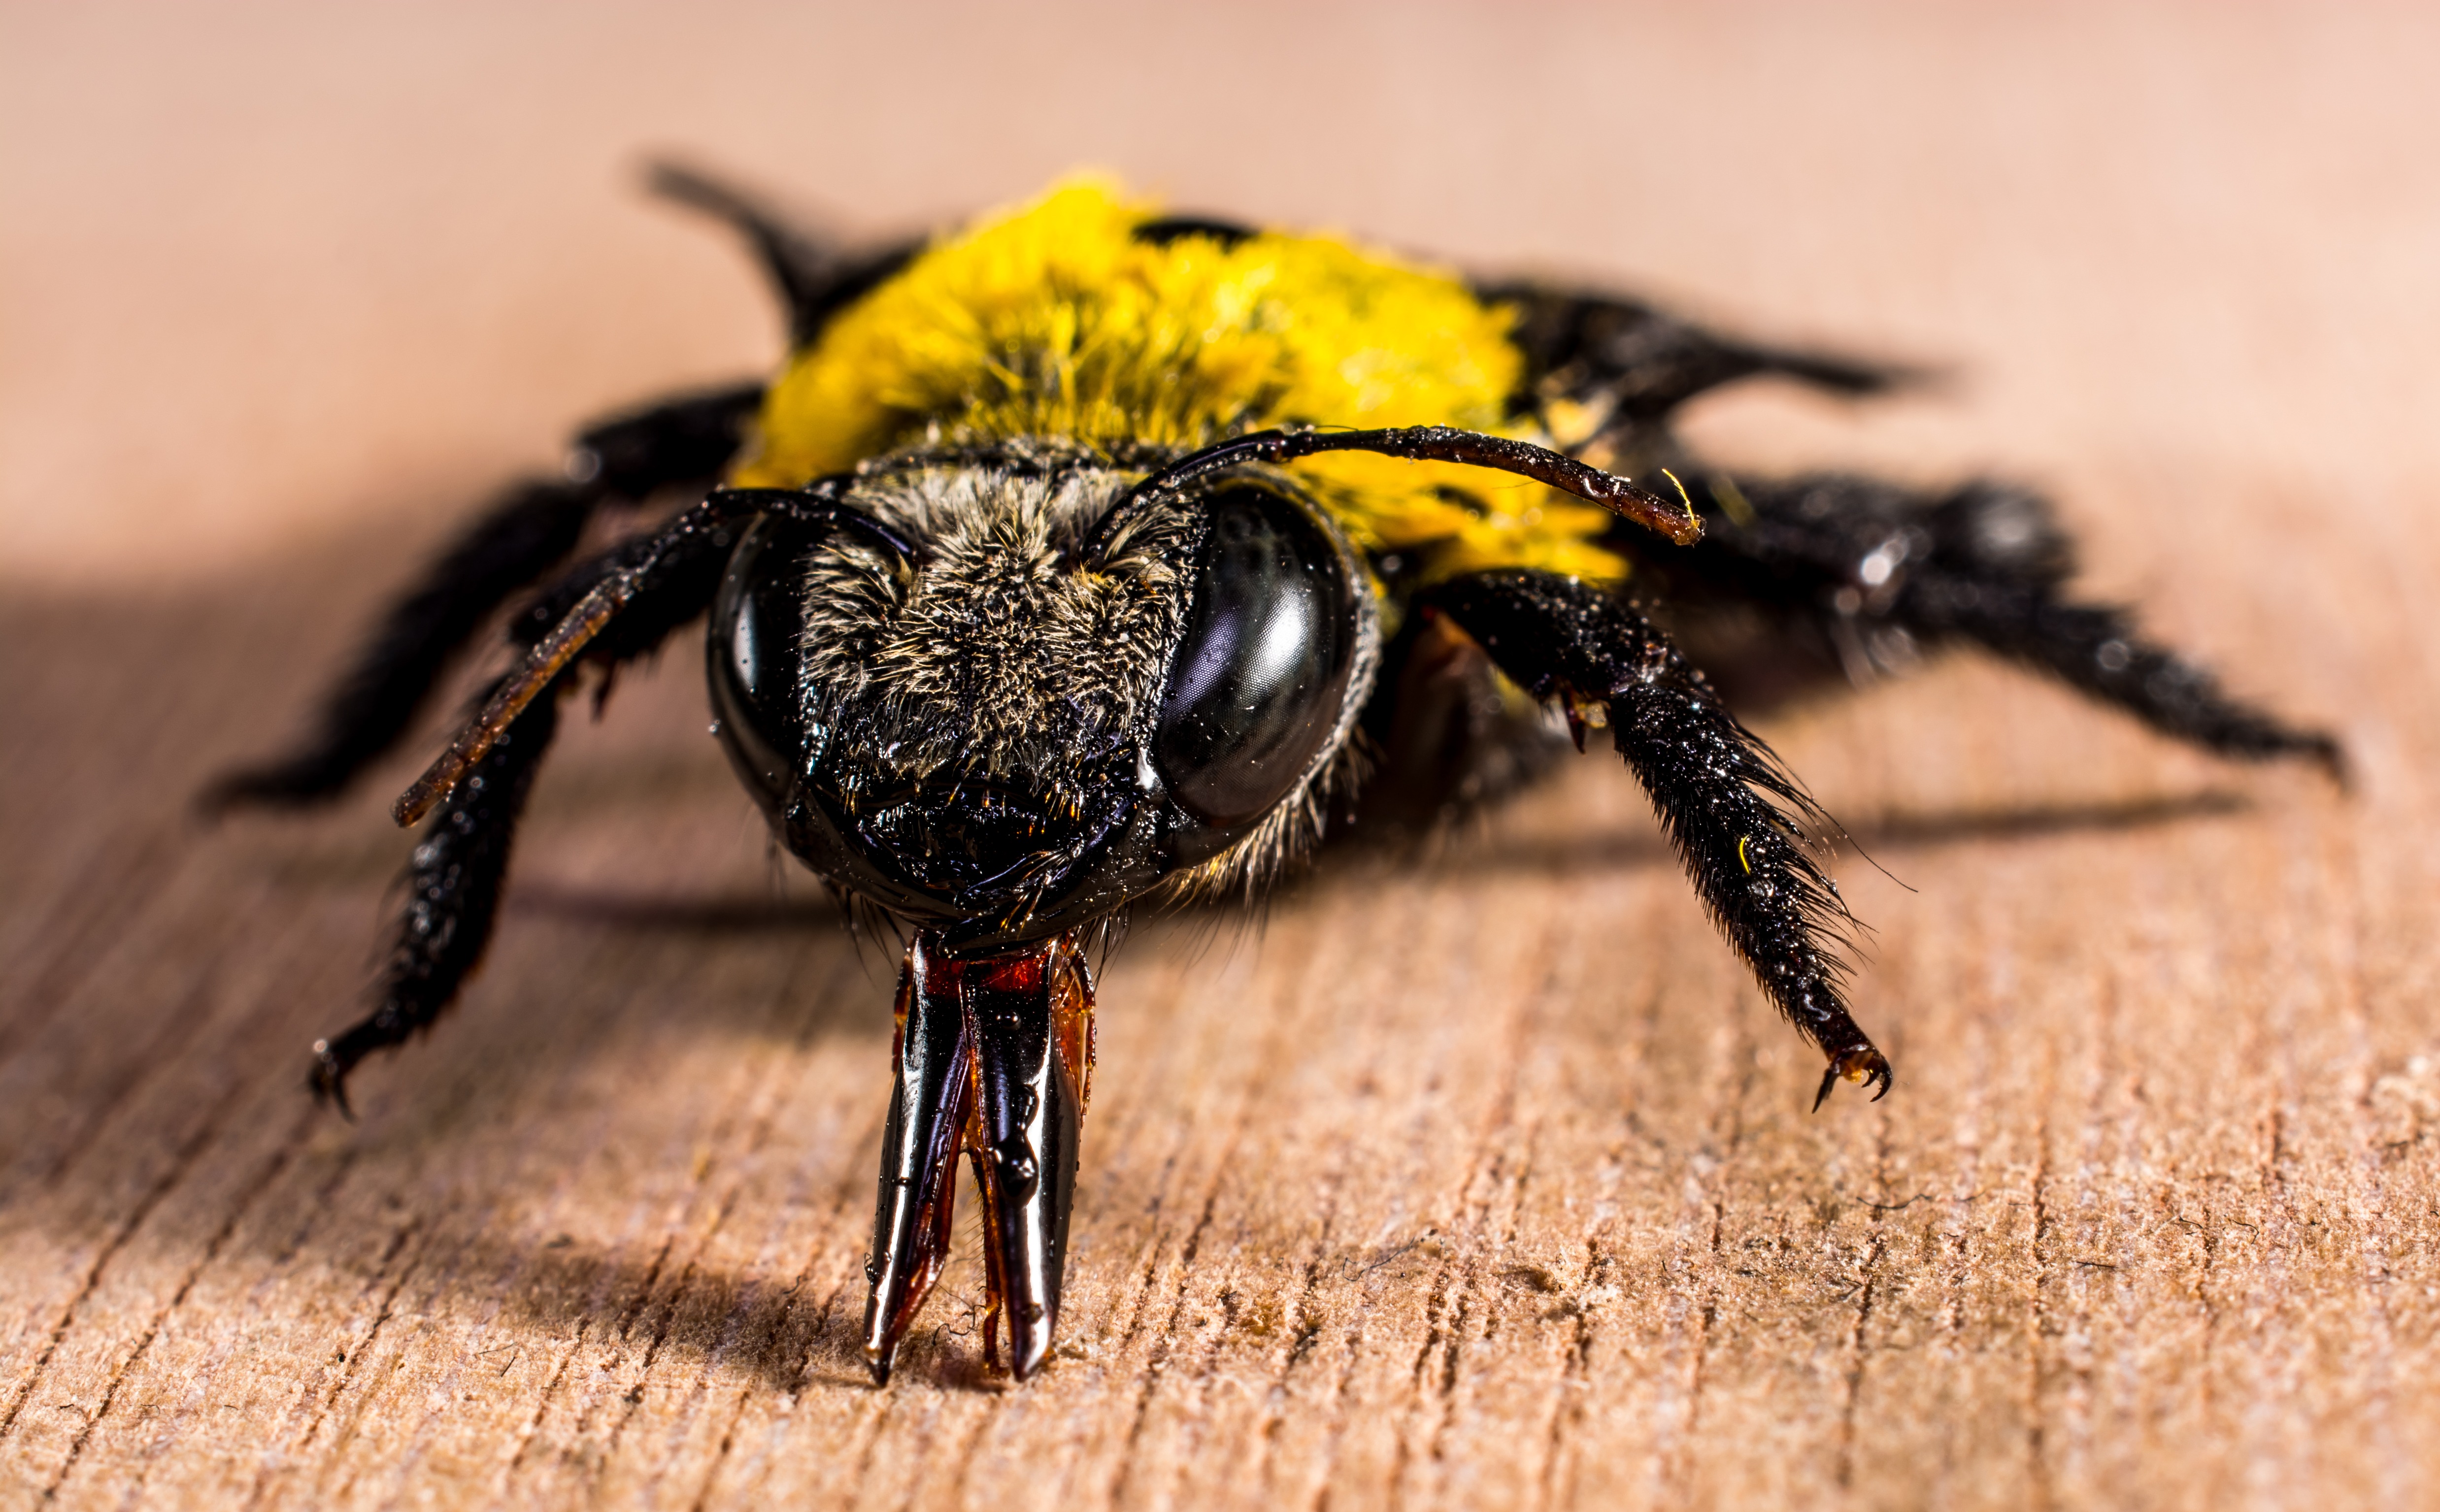
photography, insect, macro, fauna, invertebrate, close up, spider, arachnid, macro photography, arthropod, dung beetle, orb weaver spider